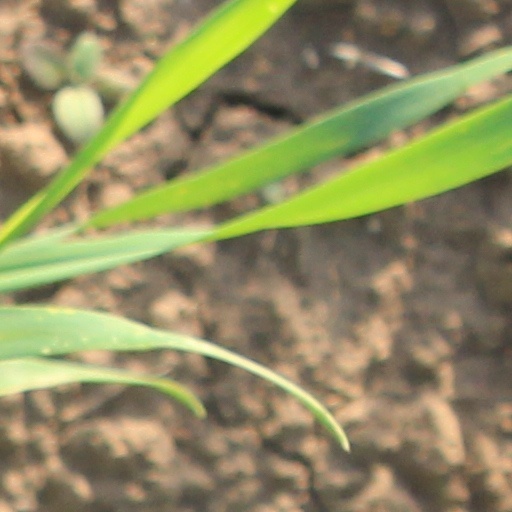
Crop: wheat